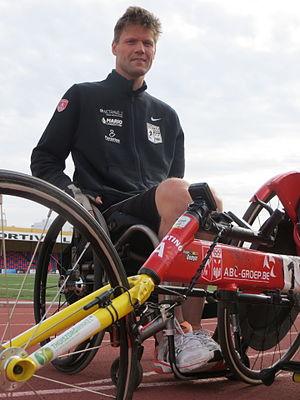
Peter Genyn est un athlète belge spécialiste du sprint en fauteuil en catégorie T51